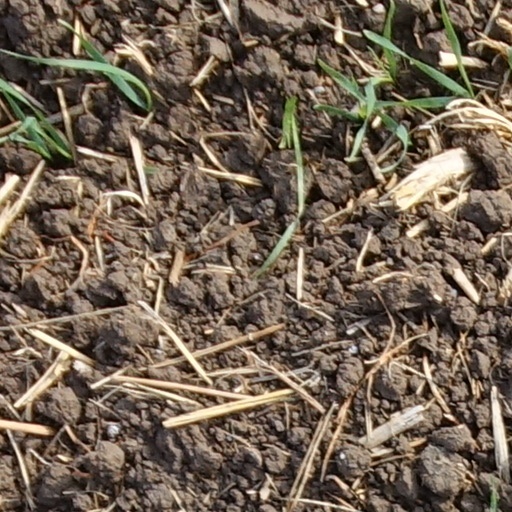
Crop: wheat